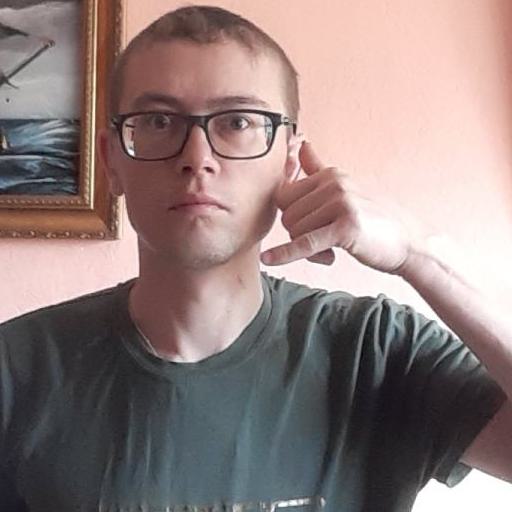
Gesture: call